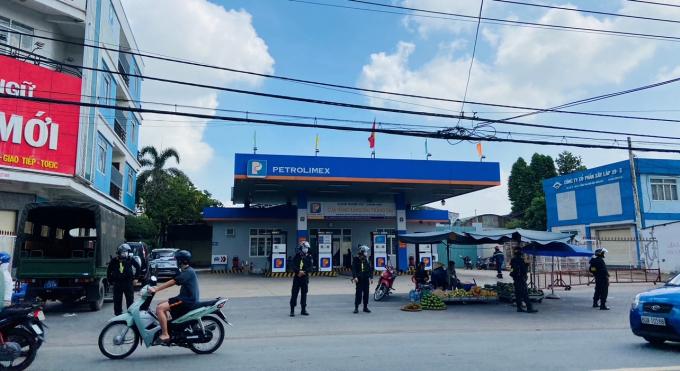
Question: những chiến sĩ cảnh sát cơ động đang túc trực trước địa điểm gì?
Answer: những chiến sĩ cảnh sát cơ động đang túc trực trước một trạm xăng dầu